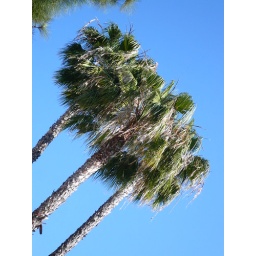
I liked the way the trees popped against the clear blue sky so I experimented with some angles and settings.